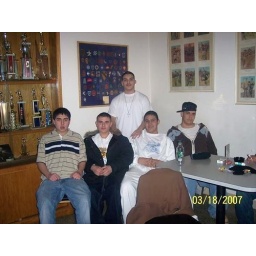
the home boys chillin in the old dayz